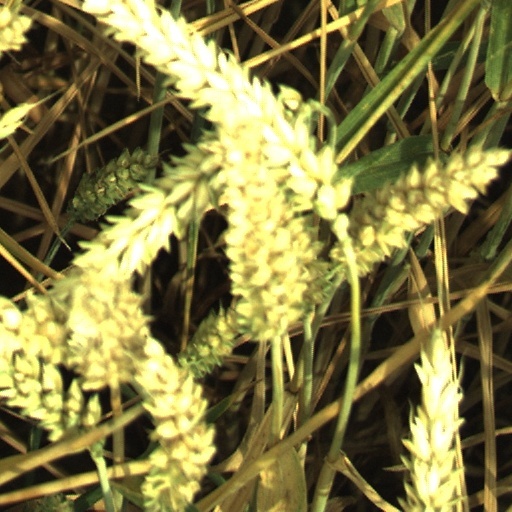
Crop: wheat